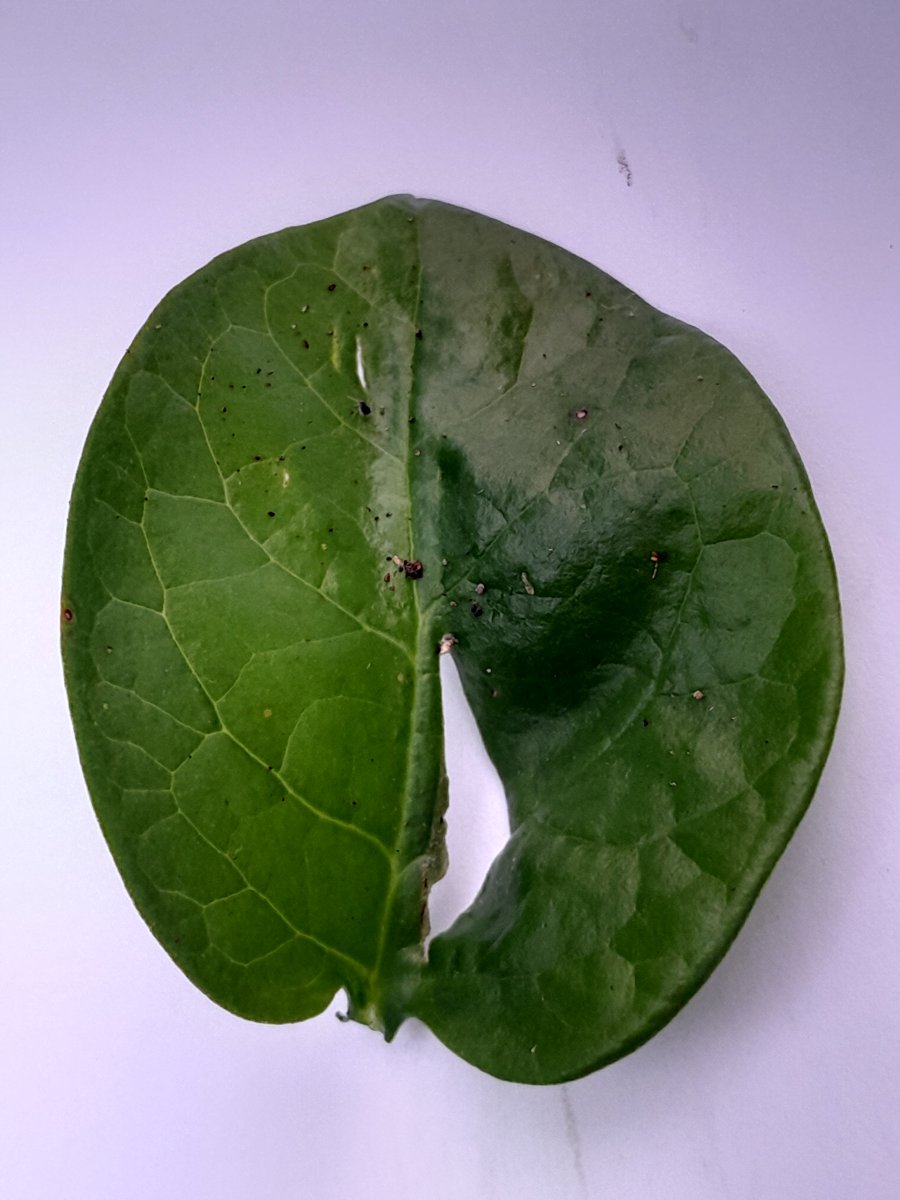
Label: Pest-Damage